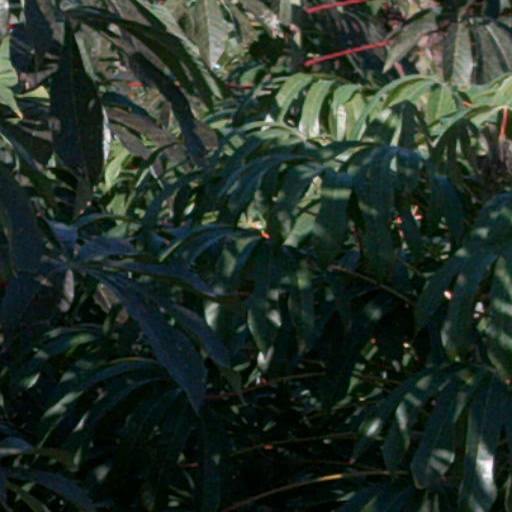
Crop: cassava